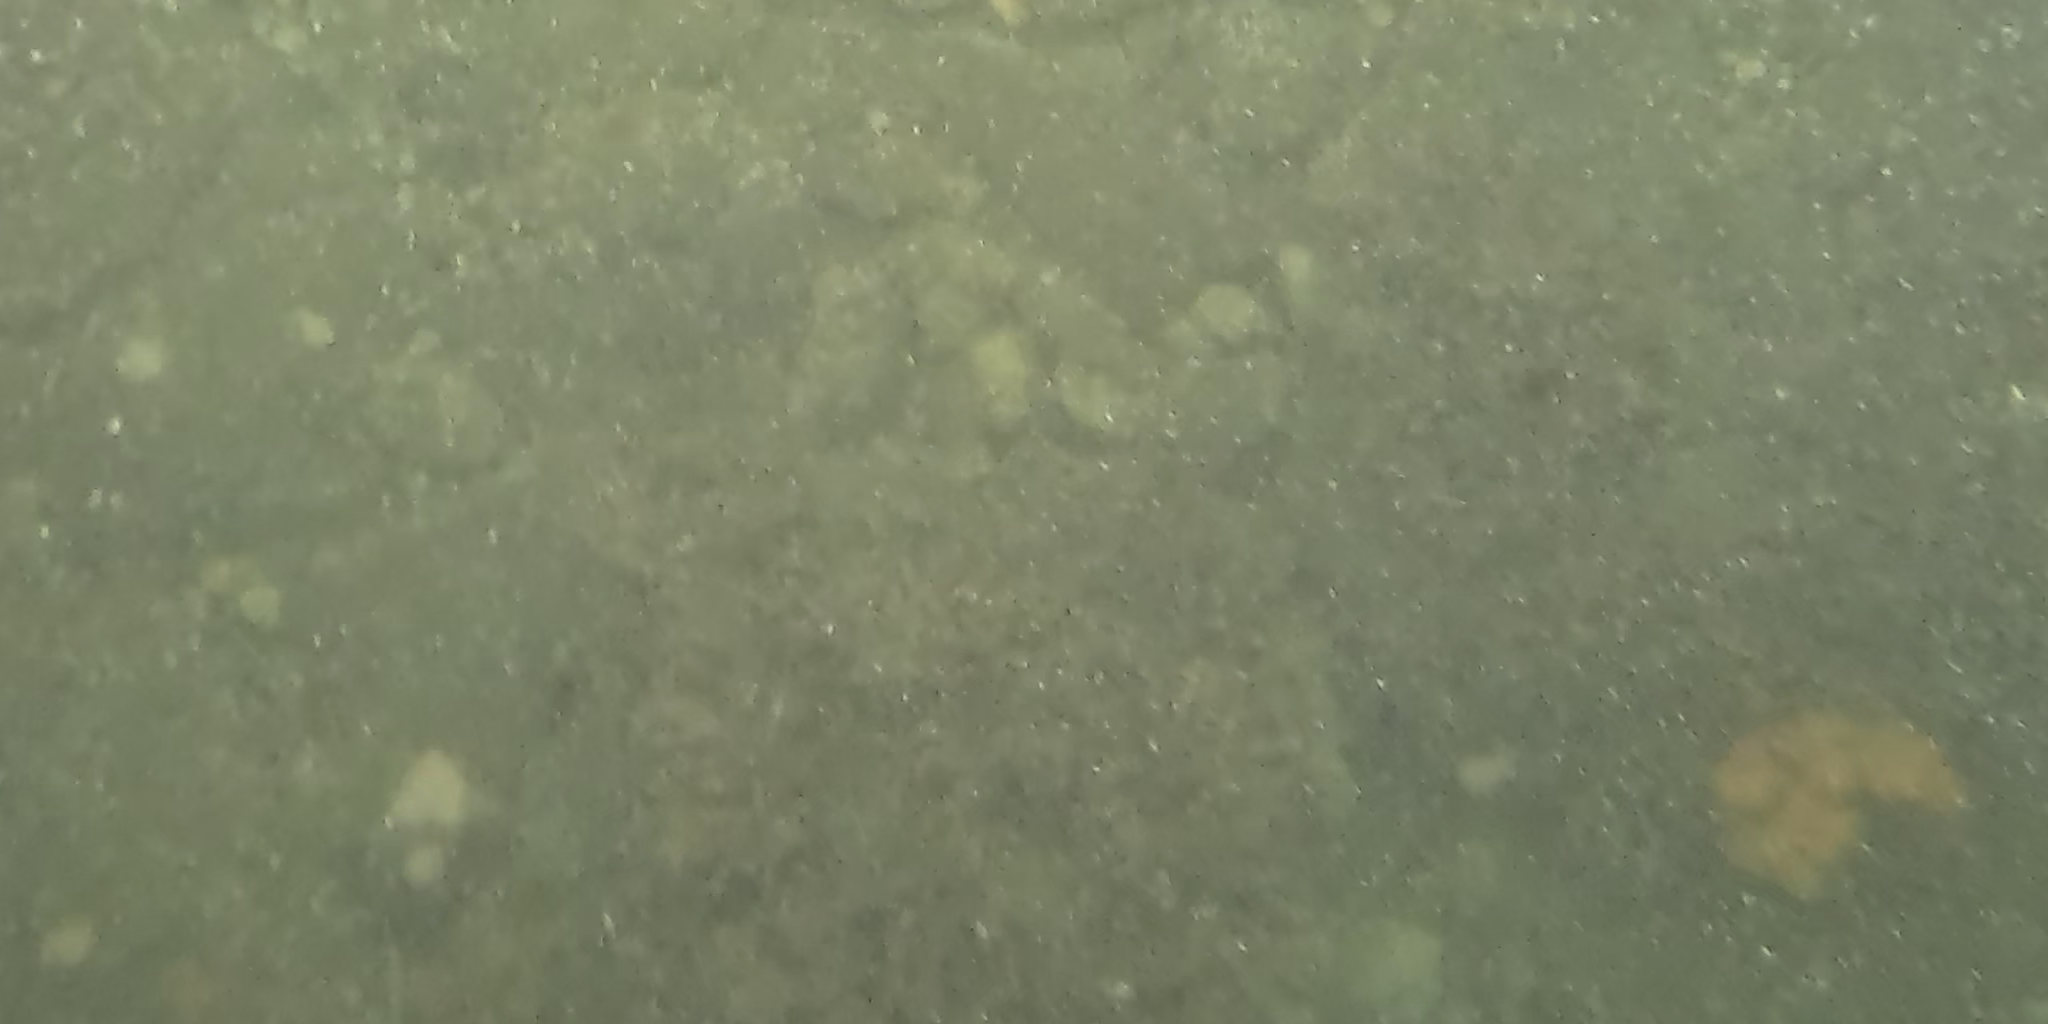
Seabed habitat: stone